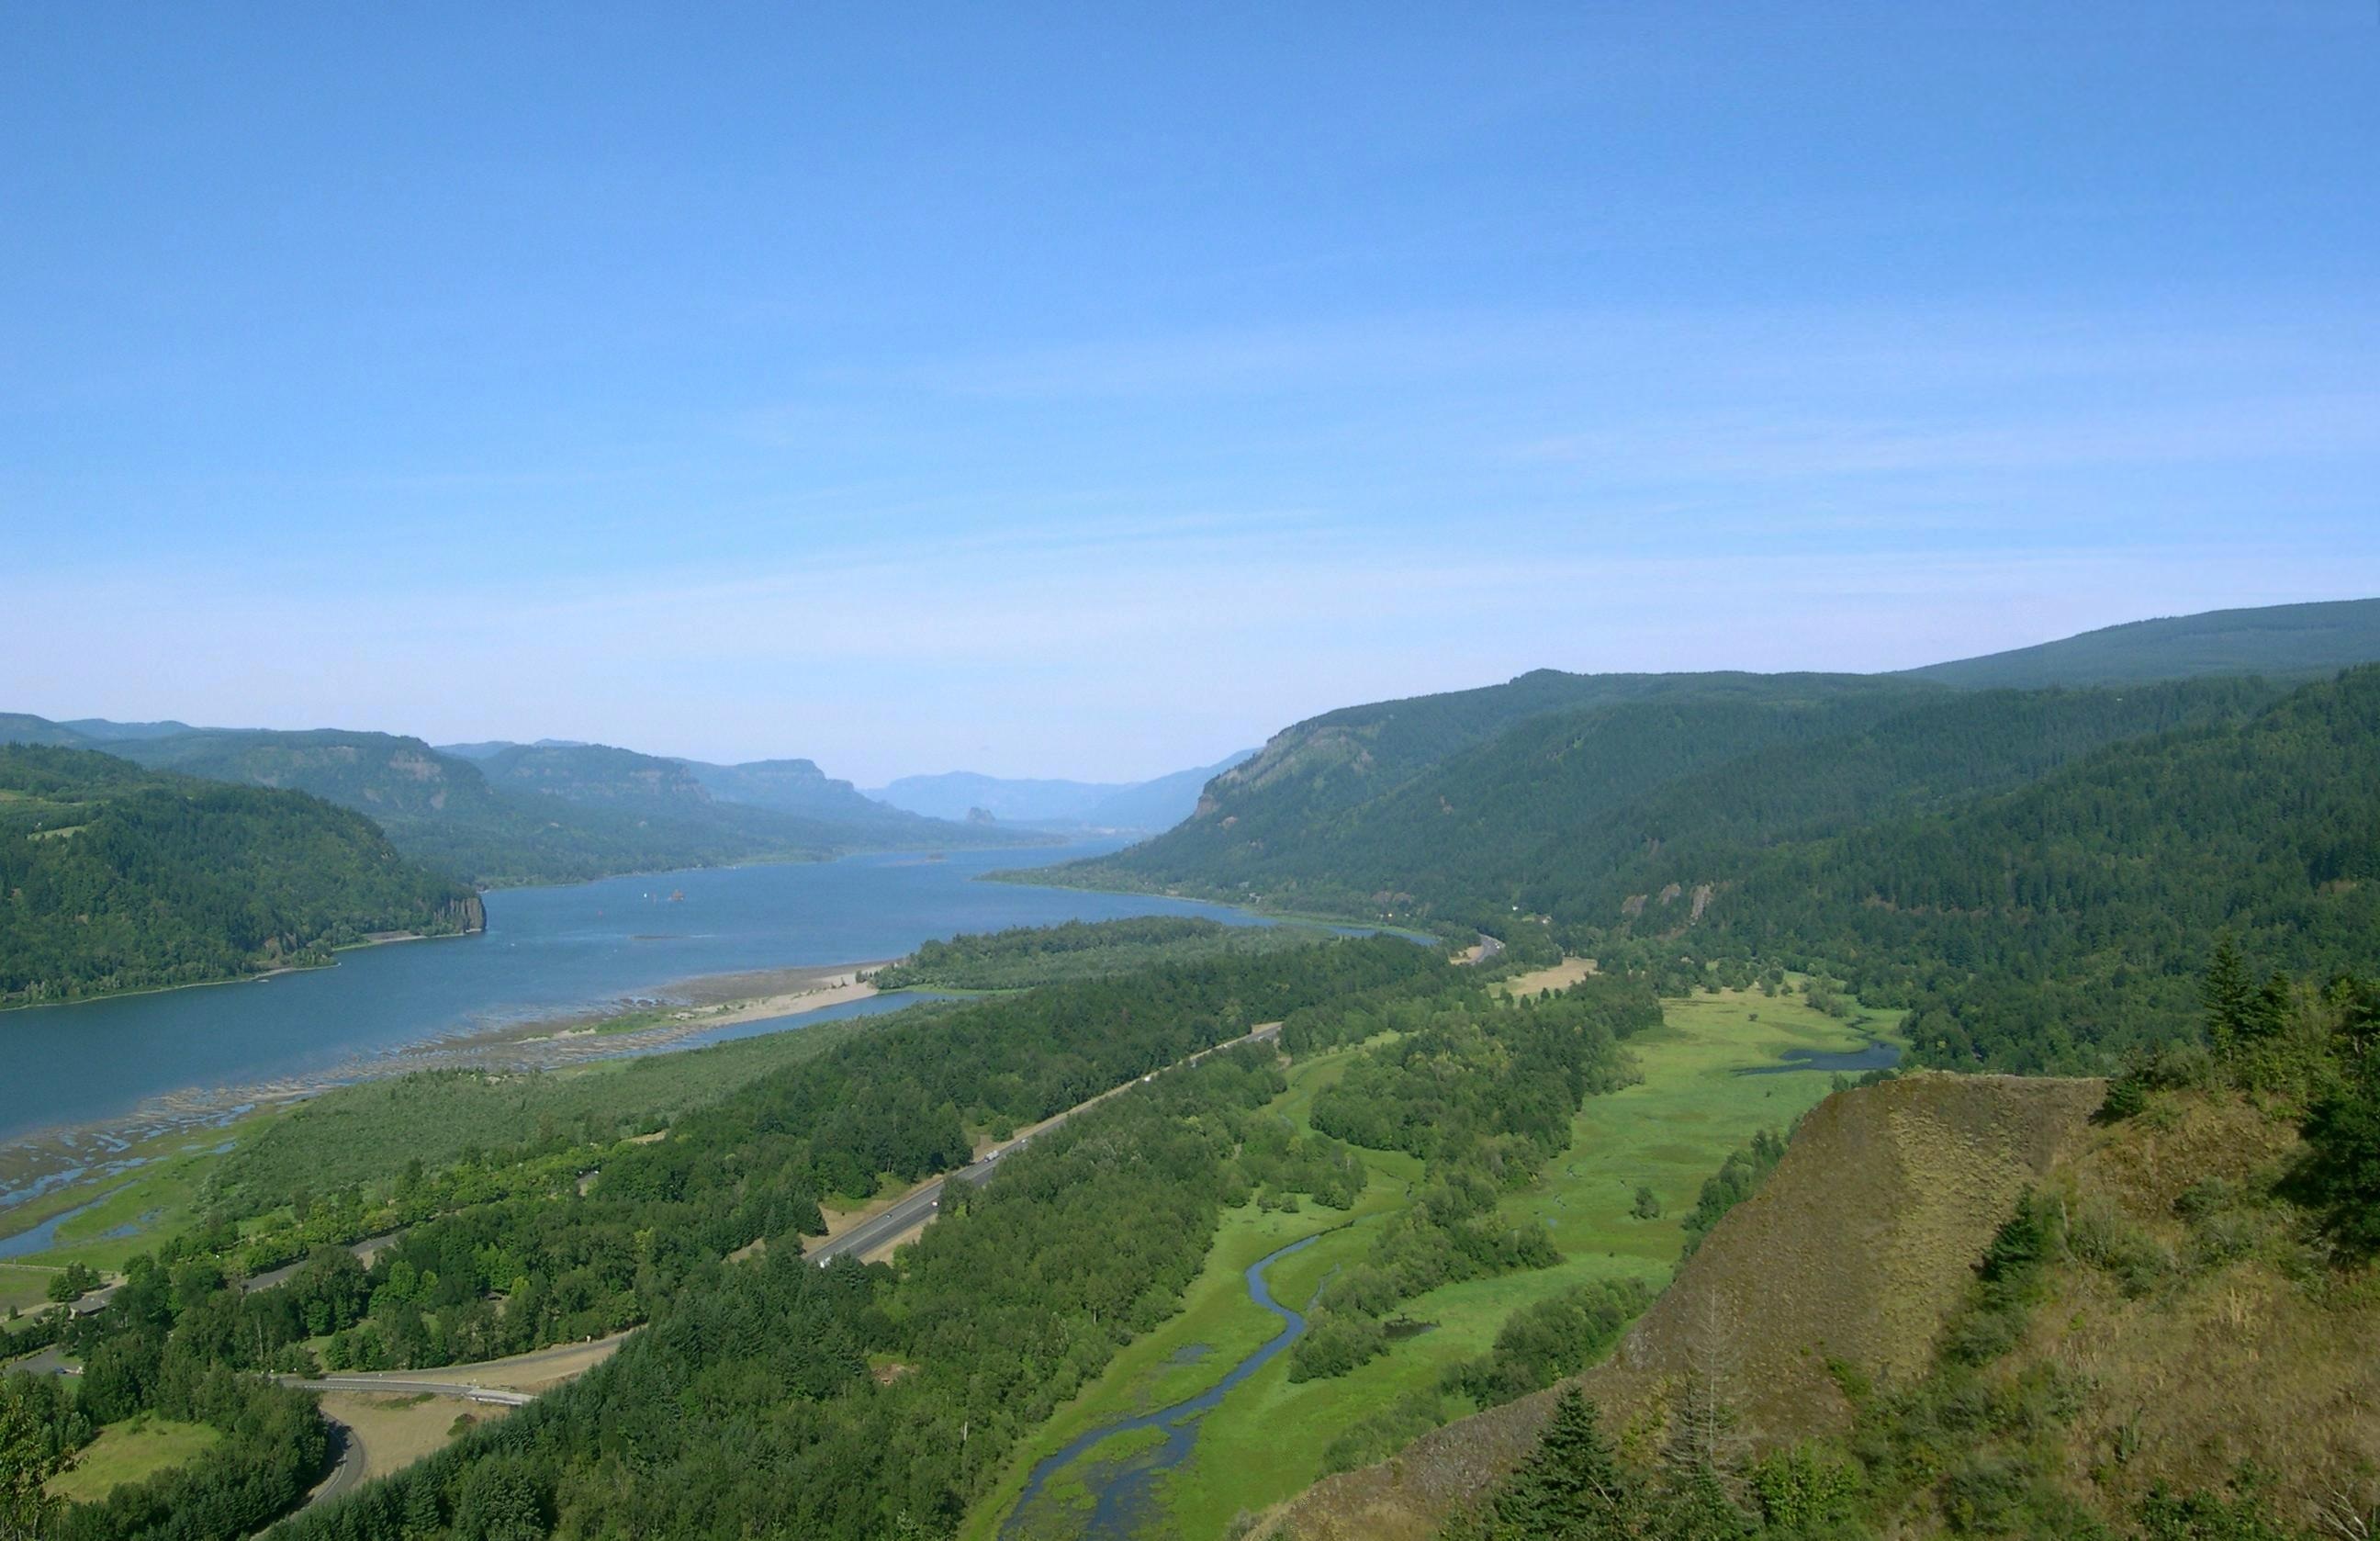
landscape, coast, water, nature, mountain, sky, meadow, hill, lake, view, river, mountain range, panorama, cliff, green, scenic, natural, scenery, blue, gorge, reservoir, terrain, ridge, outdoors, plateau, scene, fell, loch, ecosystem, landform, columbia river, mountain pass, columbia gorge, mountainous landforms